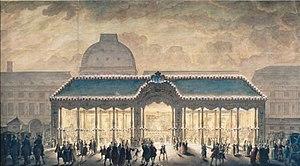
""Vue perspective de la place du Carrousel construite à l'occasion du mariage de Mgr le Dauphin, 26 février 1745."" En arrière-plan, le palais des Tuileries. Lavis à l'encre de Chine et aquarelle, 40,5 x 78,5 cm, en provenance de la collection Hippolyte Destailleur."